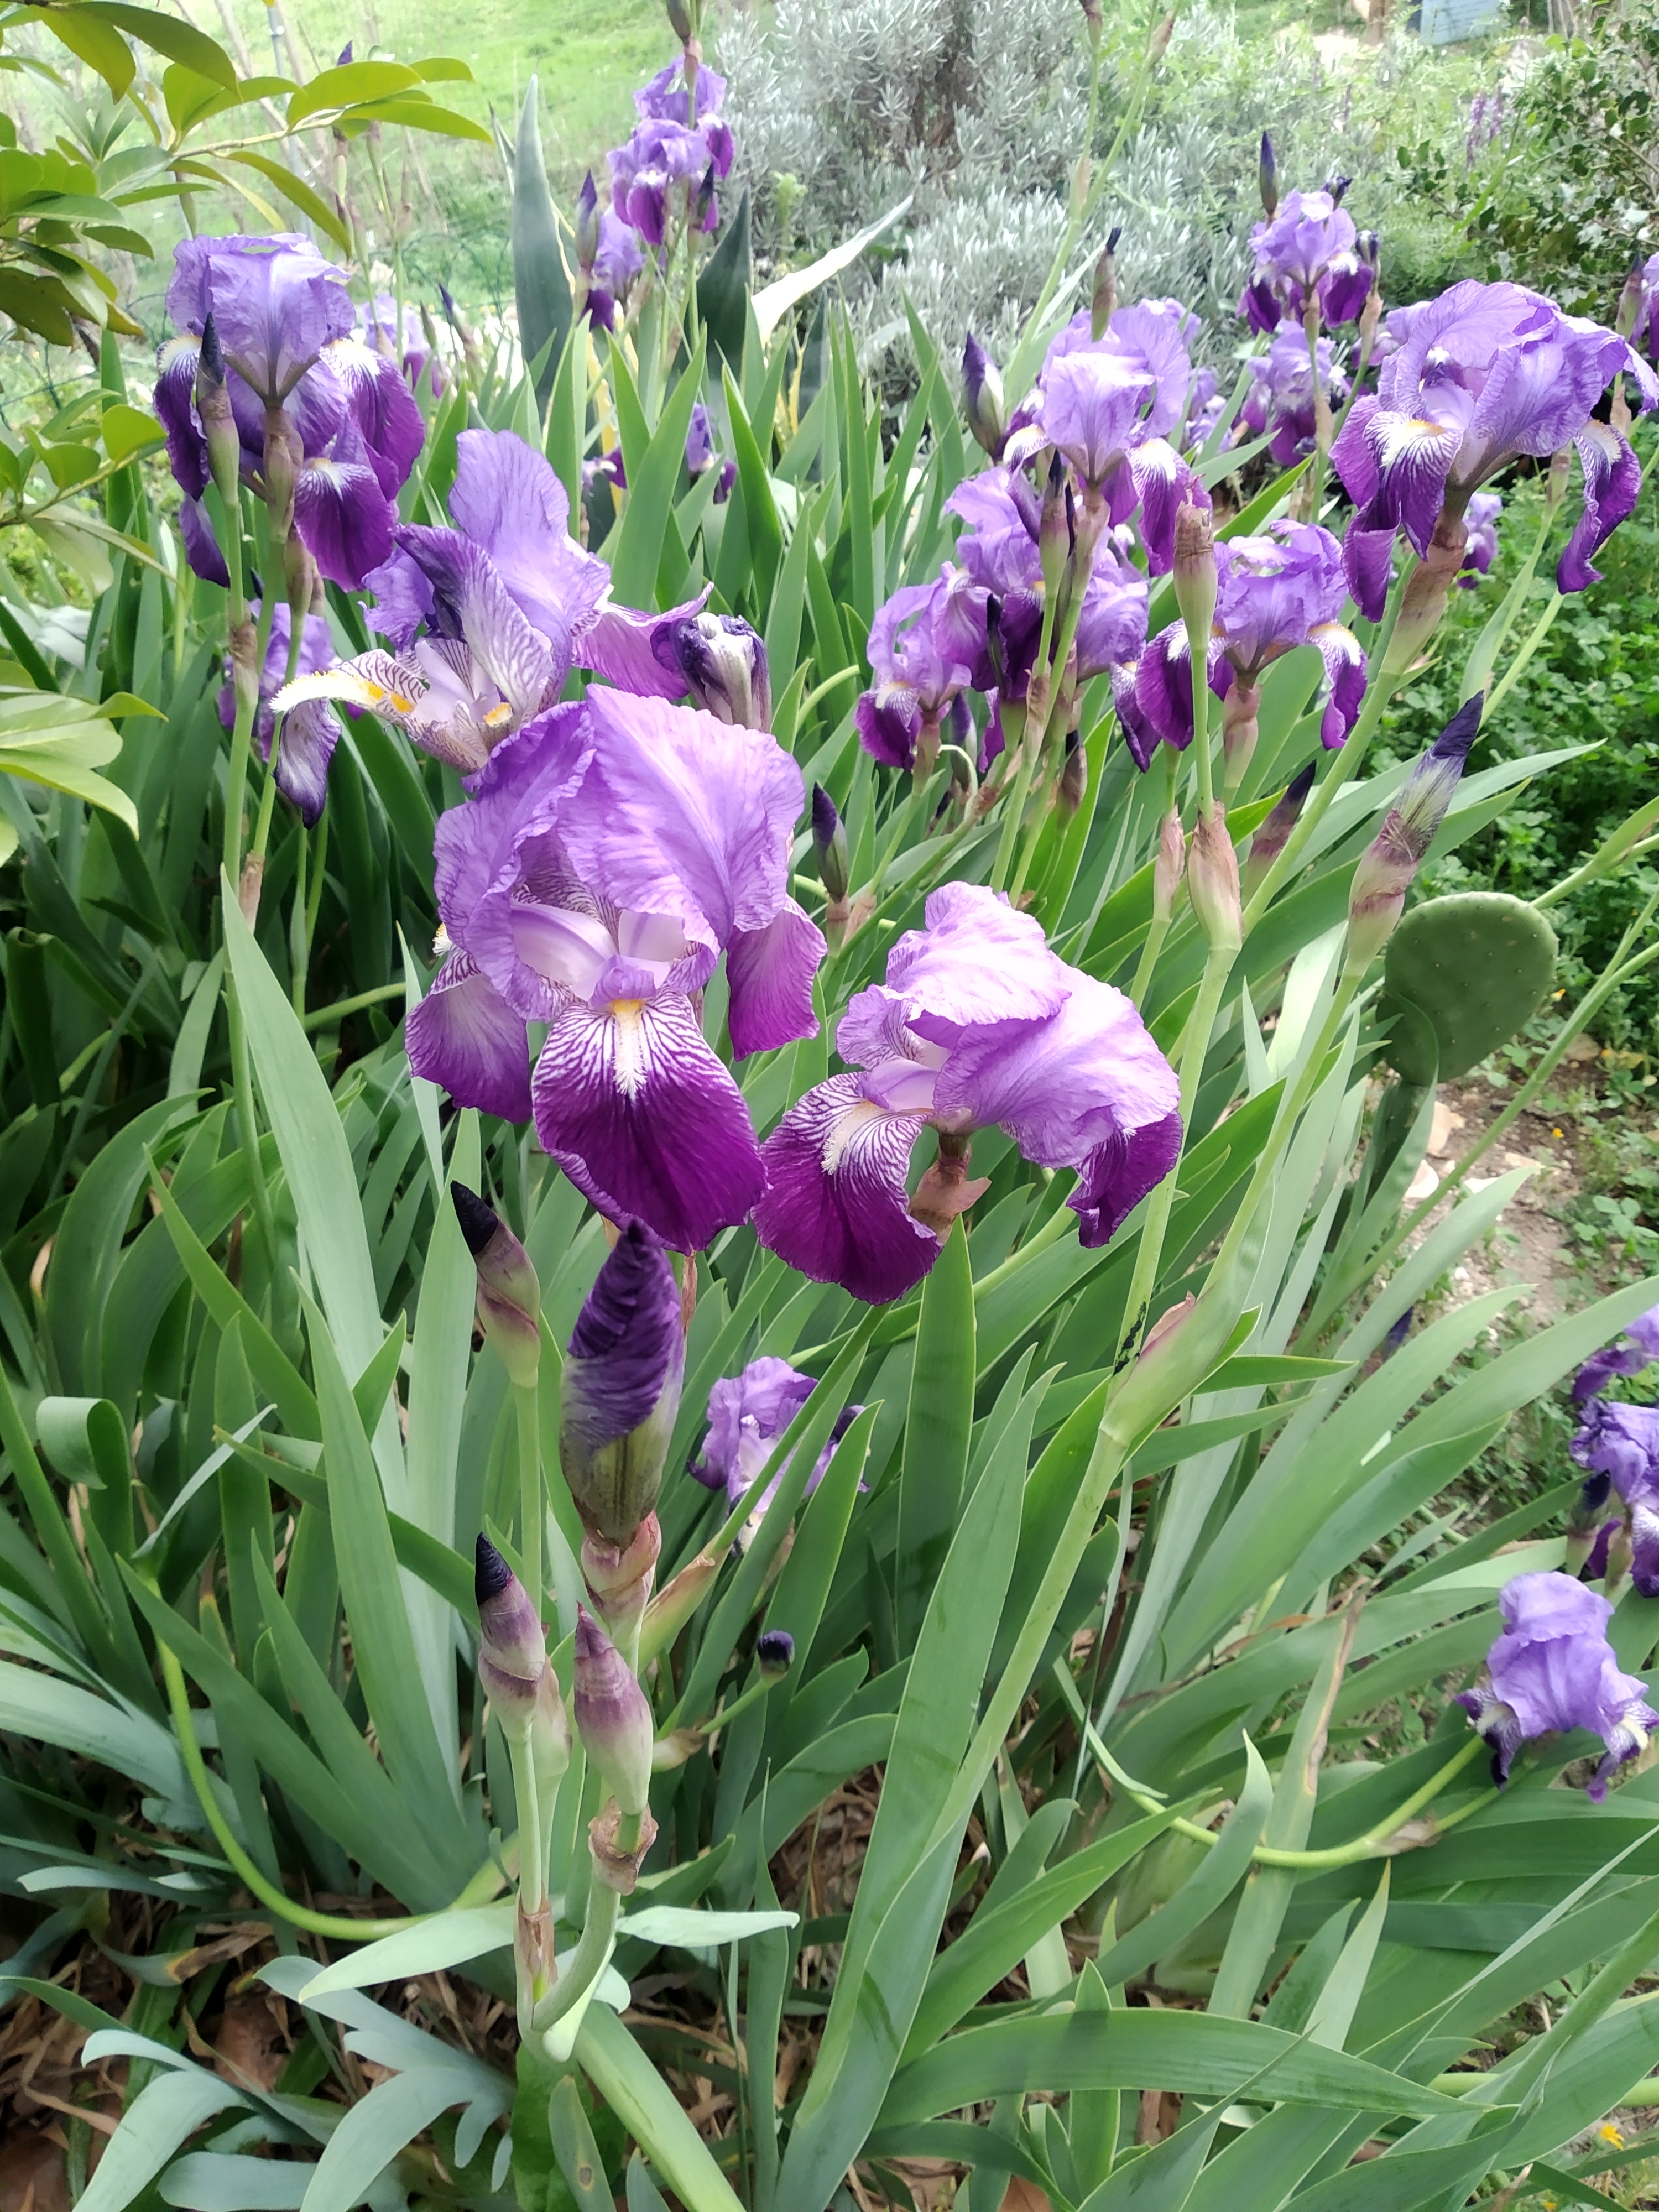
flower, plant, eye, purple, petal, human body, iris, terrestrial plant, grass, groundcover, iris versicolor, flowering plant, annual plant, perennial plant, wildflower, herbaceous plant, herb, garden, orris root, violet family, algerian iris, bellflower family, sweet peas, spiderwort, Acanthus family